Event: Nepal Earthquake
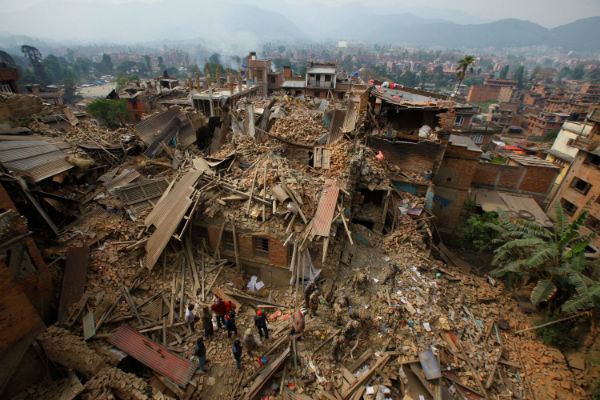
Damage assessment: damage